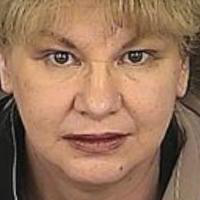
Age group: age 56-65